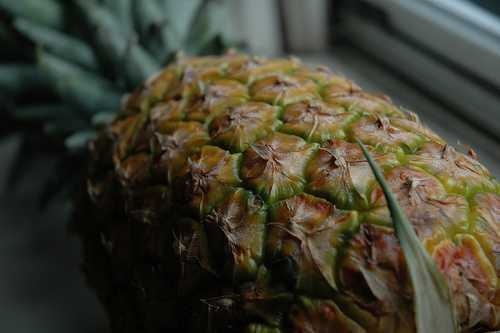
Label: Pineapple